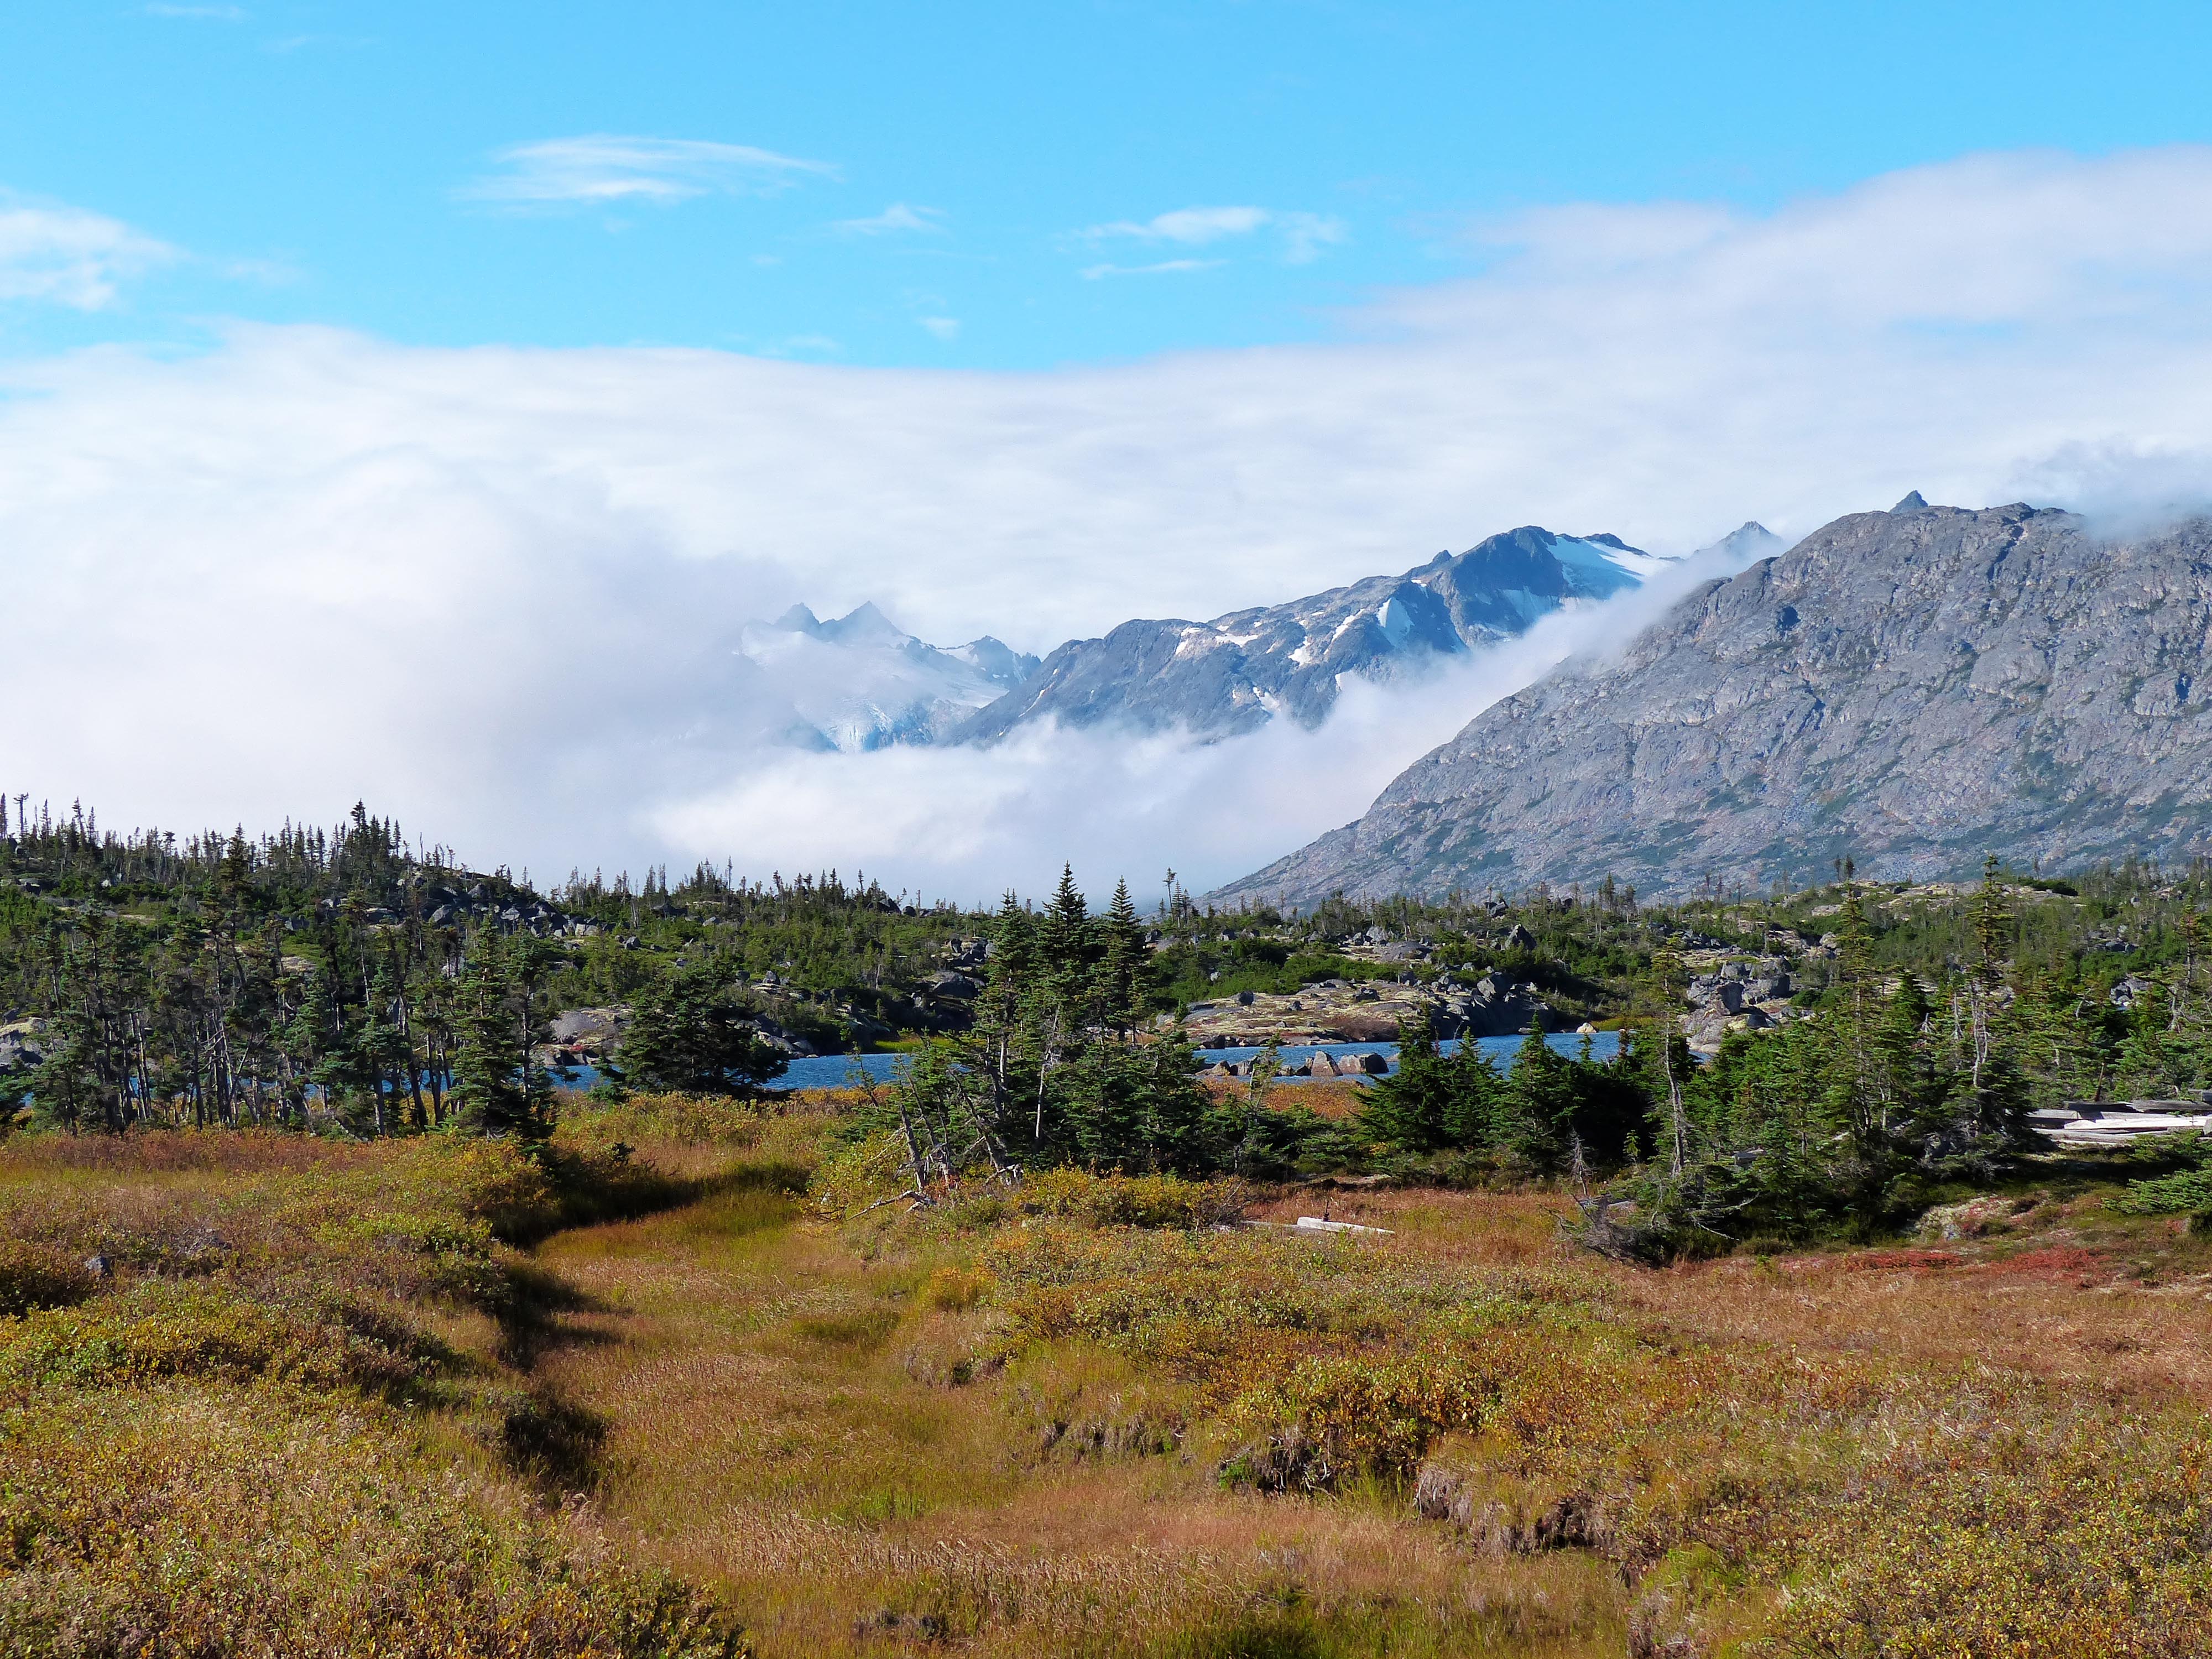
alaska, wilderness, highland, mountain, mountainous landforms, sky, mount scenery, cloud, mountain range, fell, hill station, tree, ridge, hill, plateau, valley, national park, grassland, tundra, meadow, grass, landscape, elevation, lake, meteorological phenomenon, shrubland, plain, continental divide